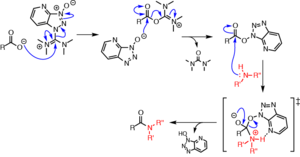
Le HATU ou hexafluorophosphate de-N, N-diméthylméthaniminium est un réactif utilisé en synthèse peptidique afin de créer un ester activé à partir d'un acide carboxylique. Il est utilisé avec la base de Hünig pour former des liaisons amide. Généralement le DMF est utilisé comme solvant, même si d'autres solvants organiques polaires peuvent être utilisés.